Siskiyou Mountains

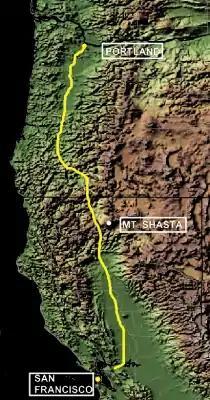
The Siskiyou Trail

The Siskiyou Trail stretched from California's Central Valley through the Siskiyous to Oregon's Willamette Valley. Originally based on existing foot trails made by Native American that share geography with California and Oregon speaking the Athapaskan Language, winding their way through river valleys, the Siskiyou Trail provided the shortest practical travel path between early settlements in California and Oregon in the 1820s.